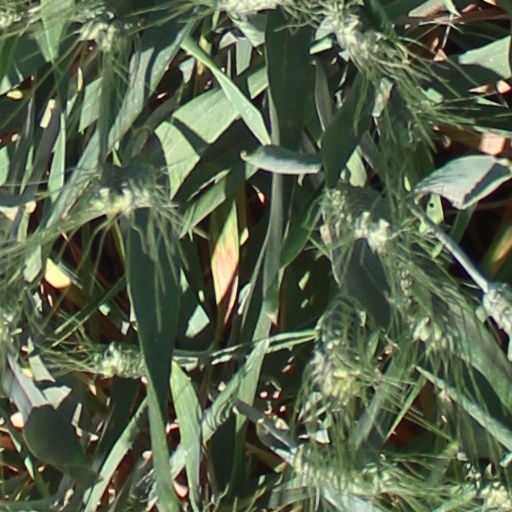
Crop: wheat